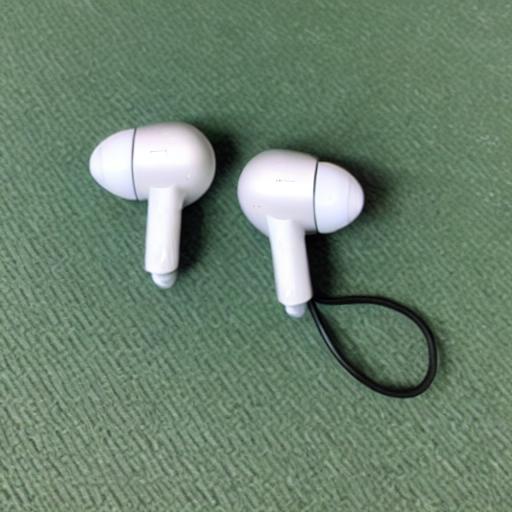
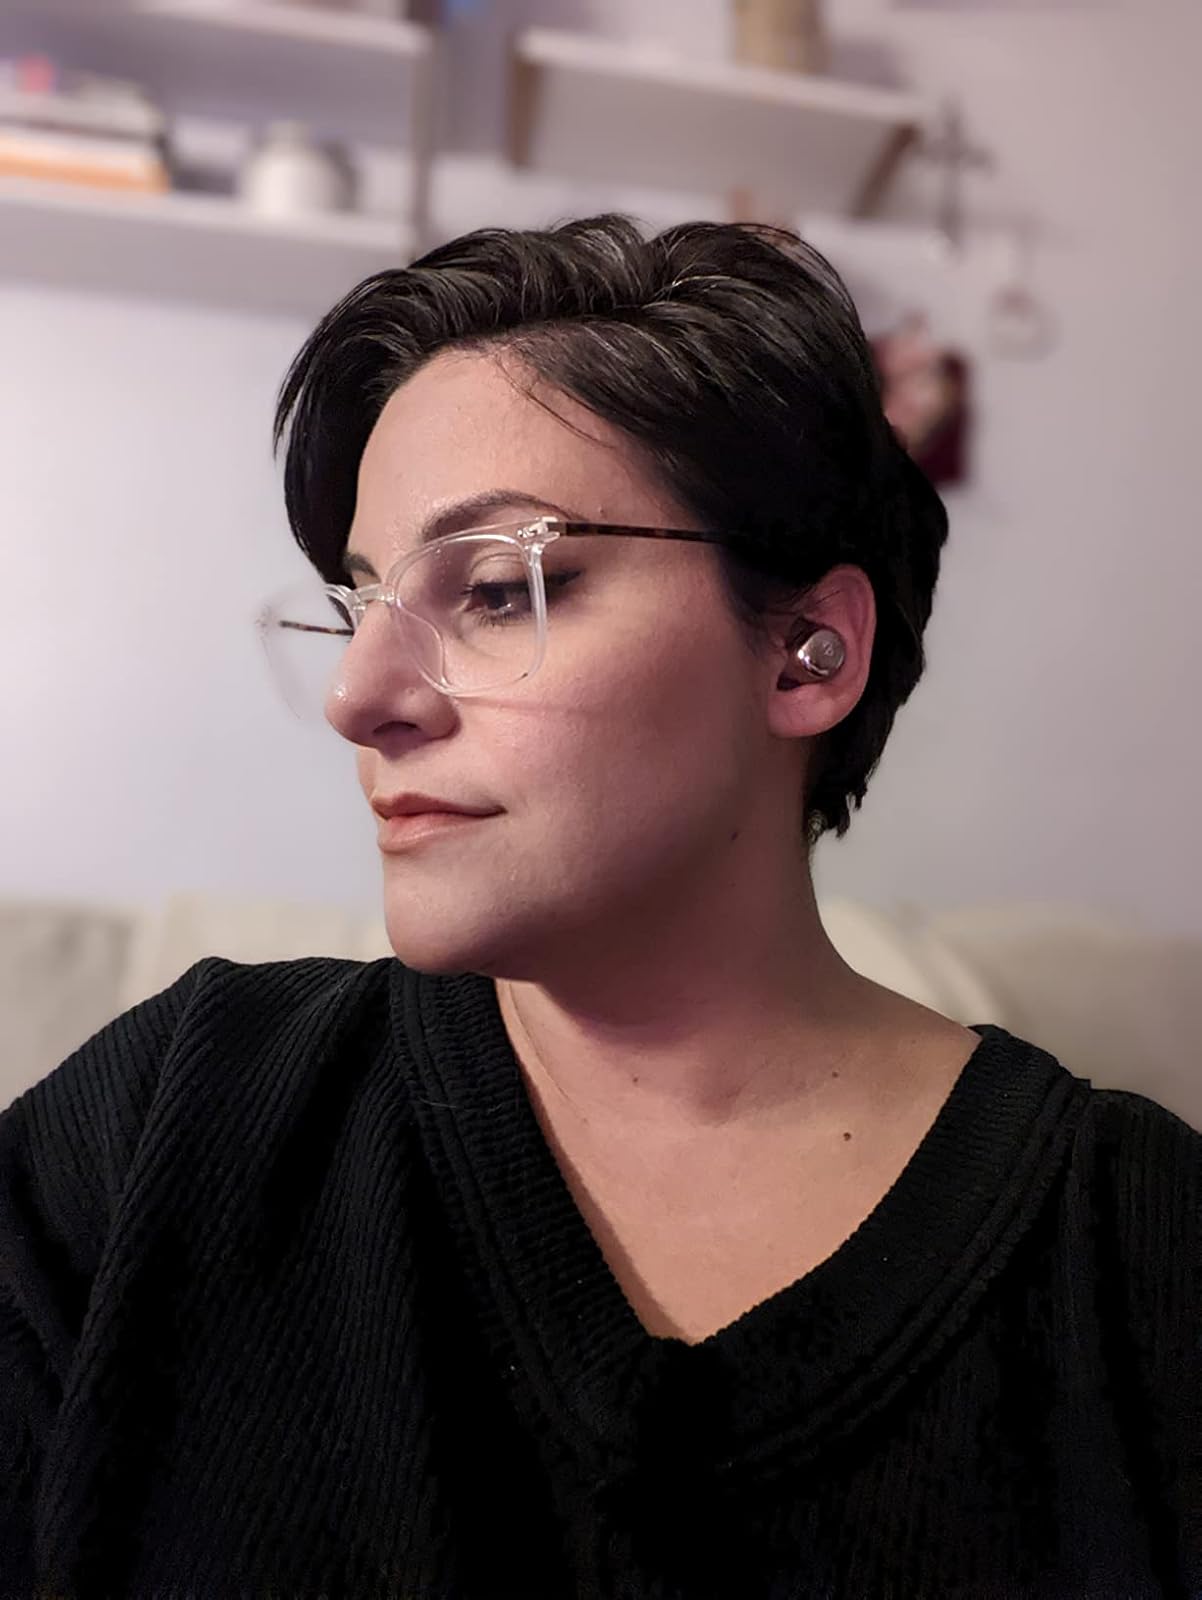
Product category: earbuds
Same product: no